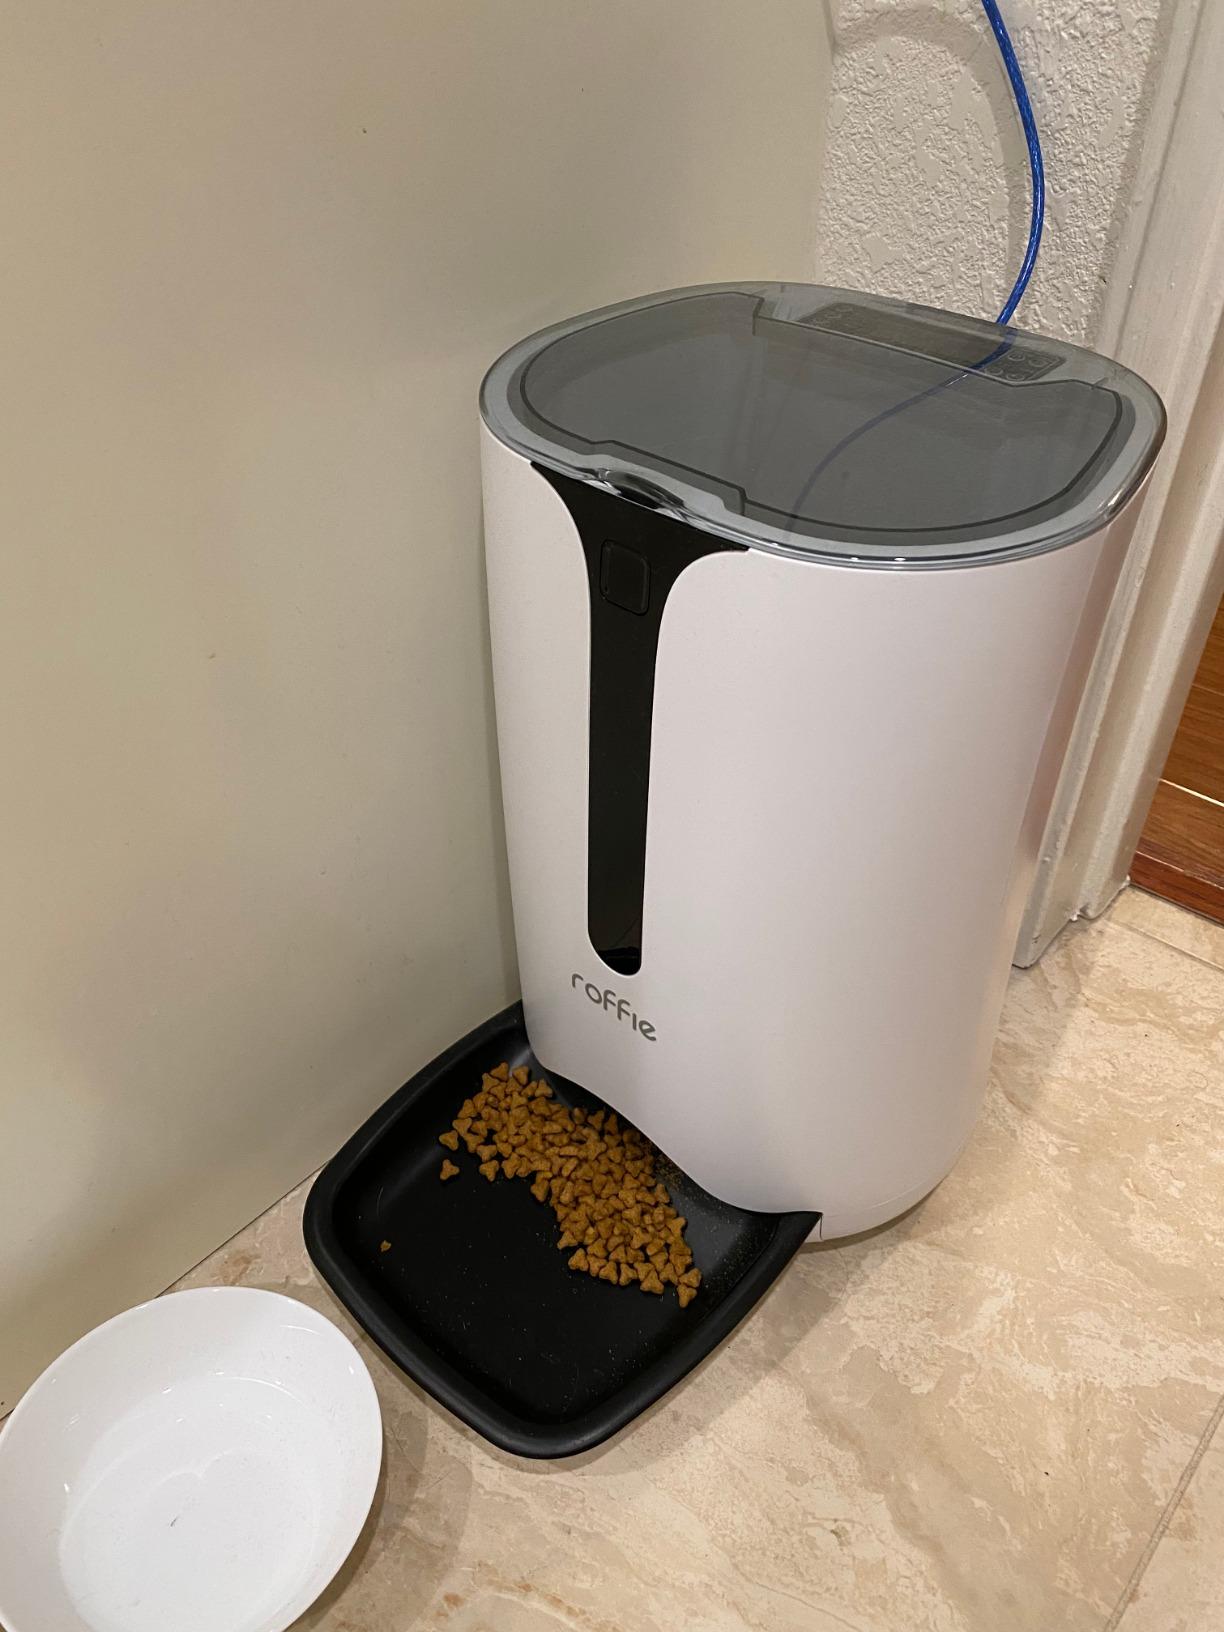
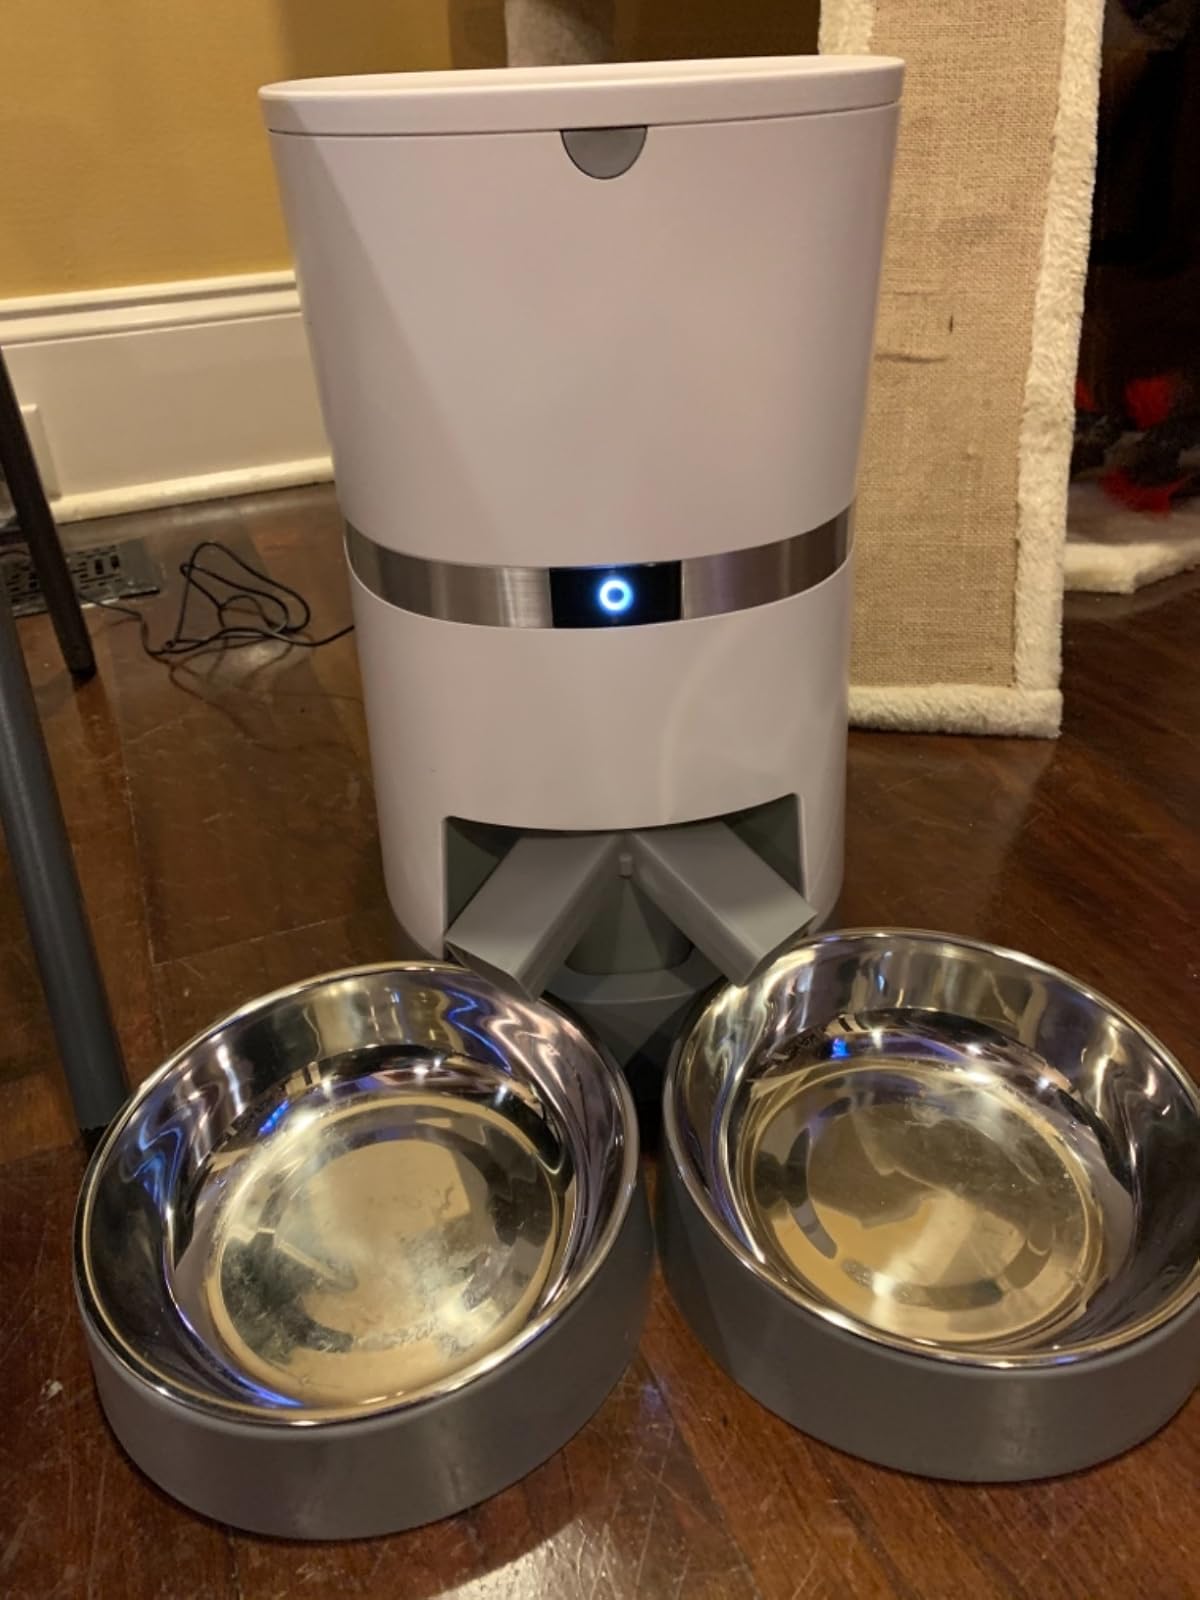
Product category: items_feeder
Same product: no